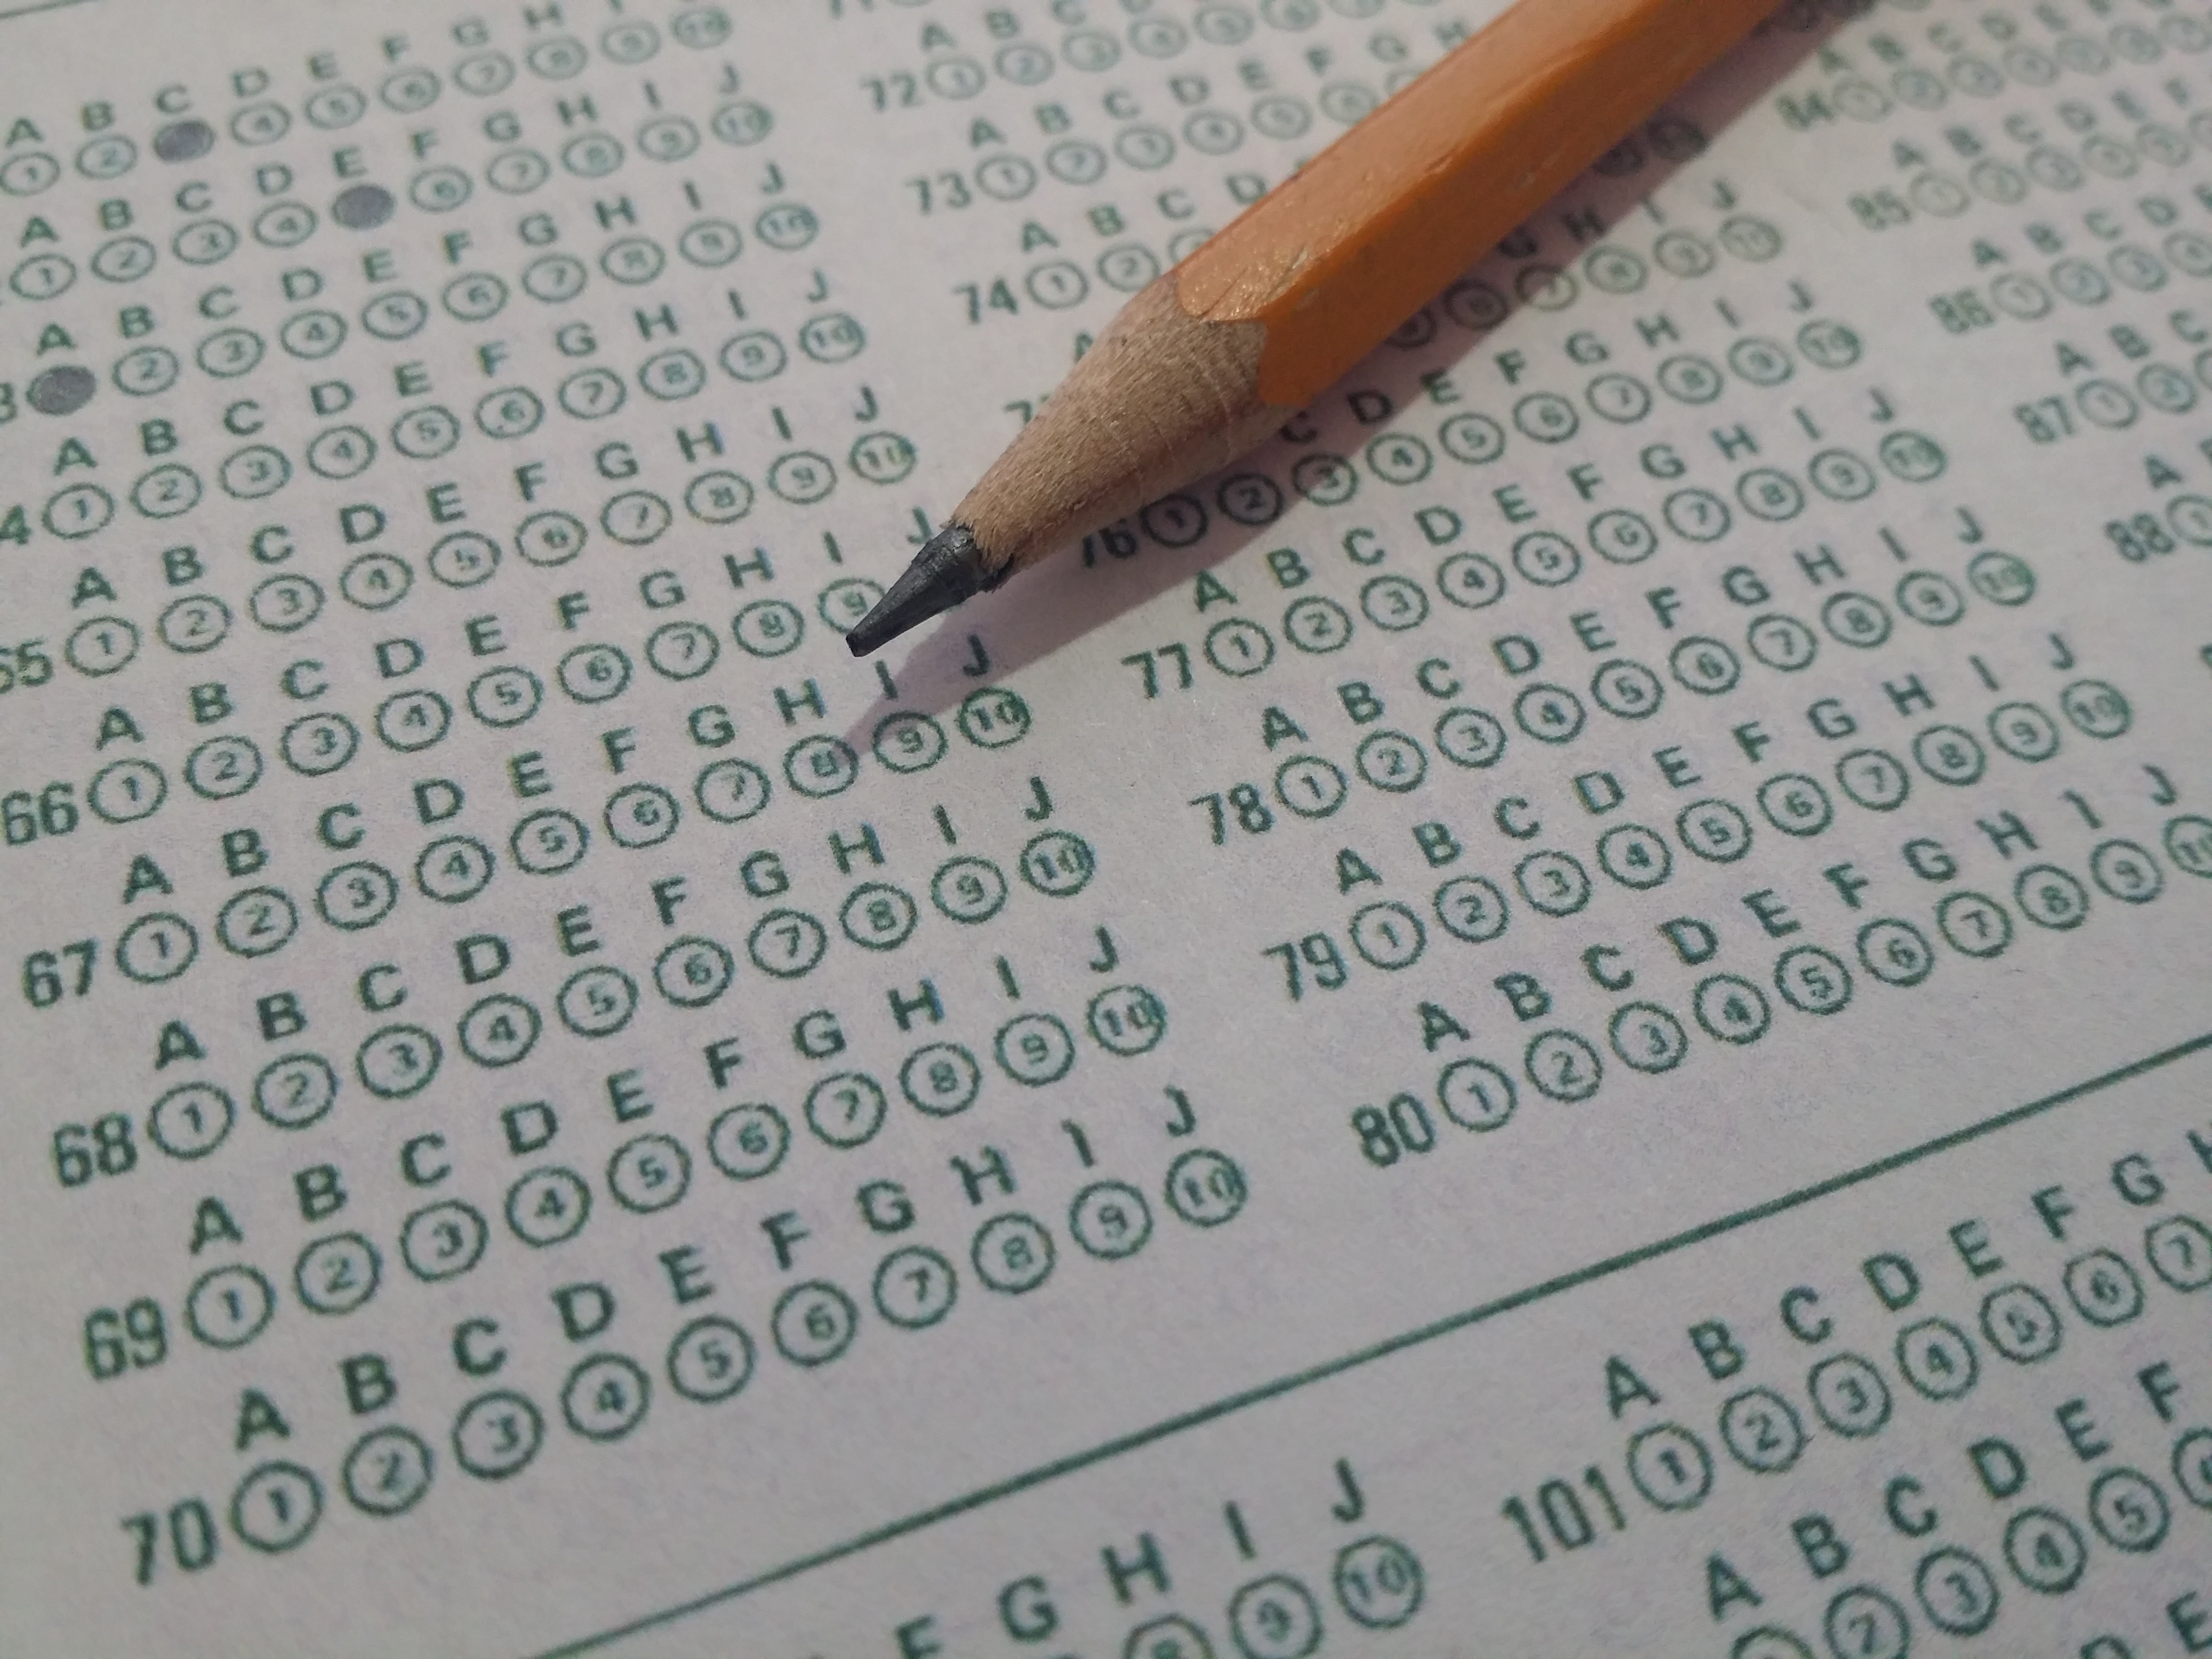
writing, pencil, number, font, text, handwriting, document, testing, test, exam, bubble form, test form, exam form, bubble sheet, multipe choice